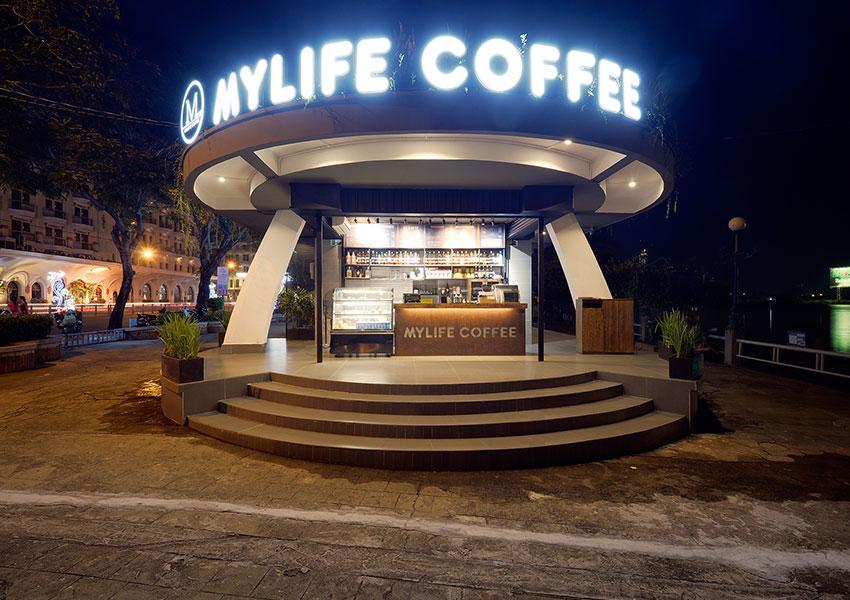
đây là hình ảnh chụp ở phía trước của một quán cà phê